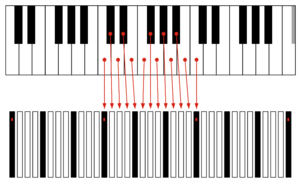
Le clavier Dodeka est un clavier musical qui affiche une disposition des touches selon une configuration linéaire et symétrique.